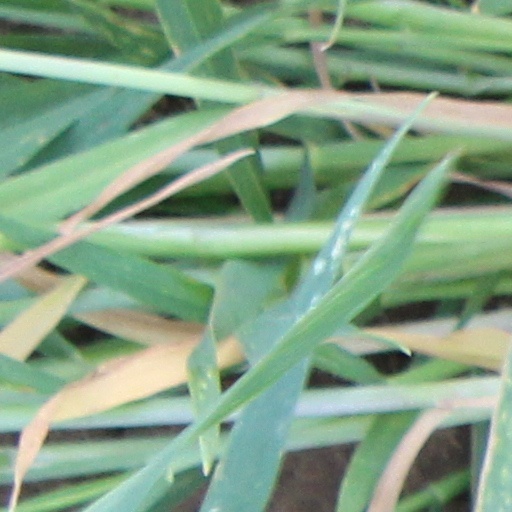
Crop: wheat